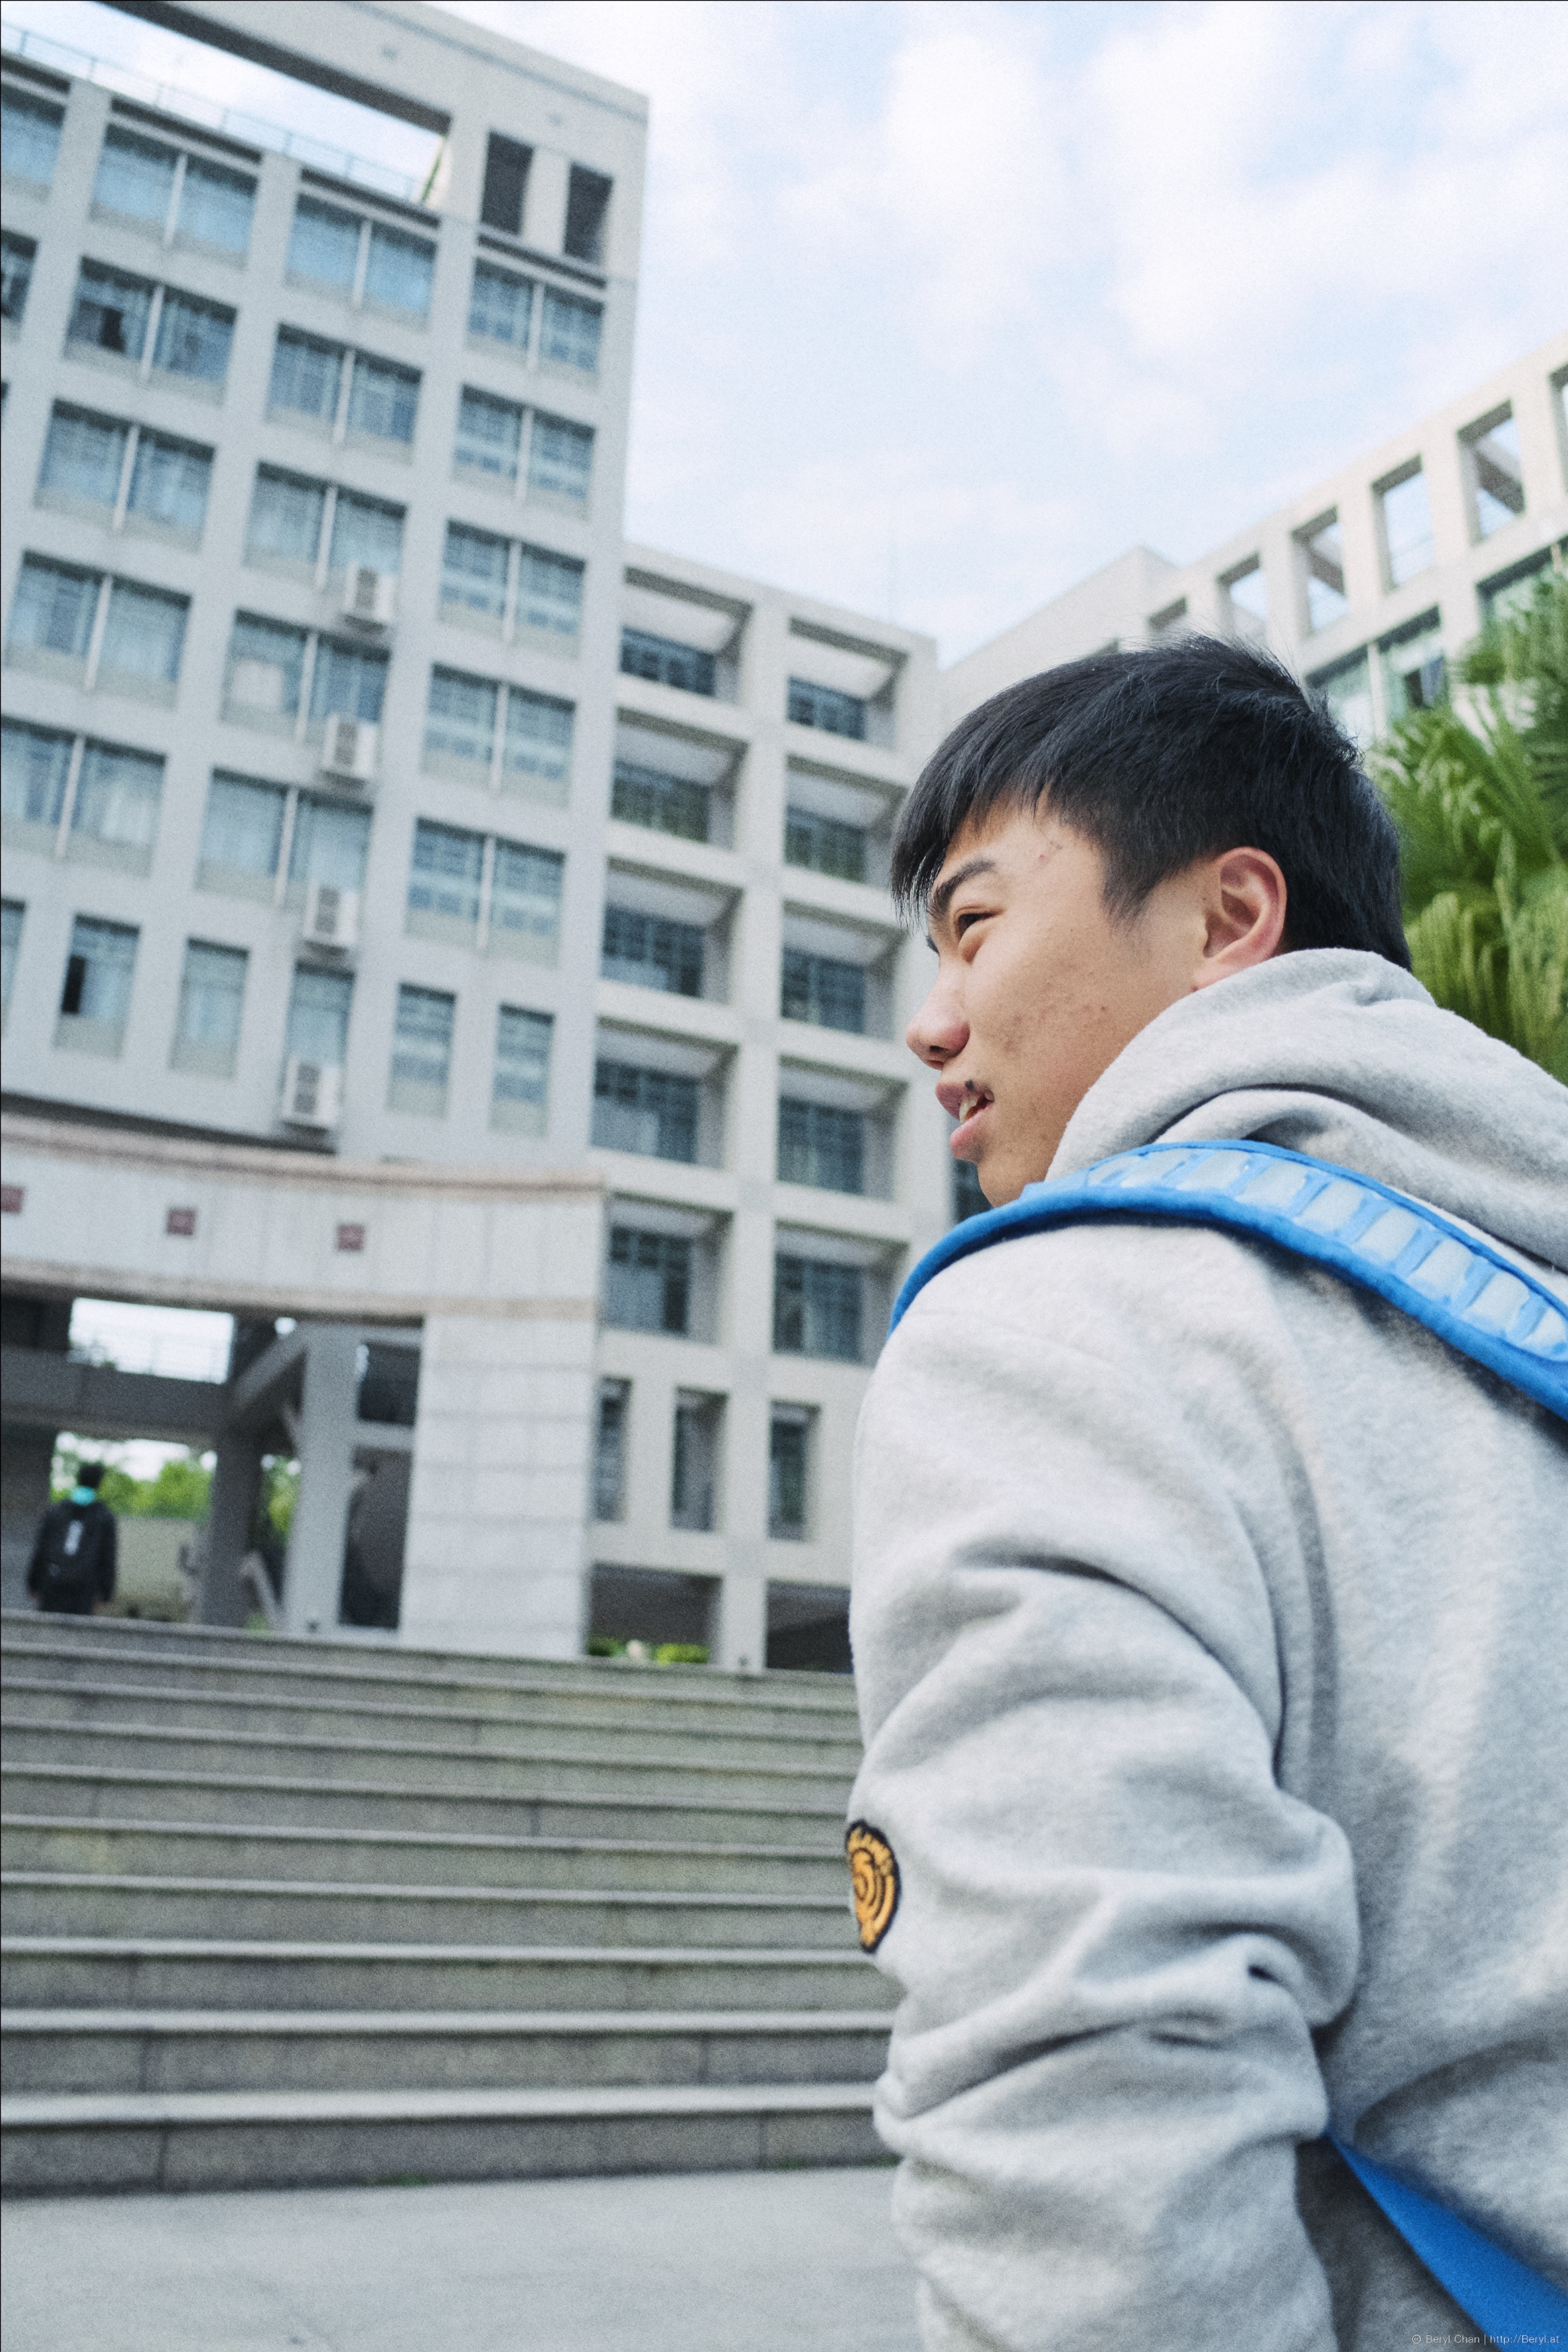
man, people, street, boy, male, chinese, sitting, face, candid, snapshot, ricoh, 28mm, gr, school, side, compact, 183mmf28, grd, human positions